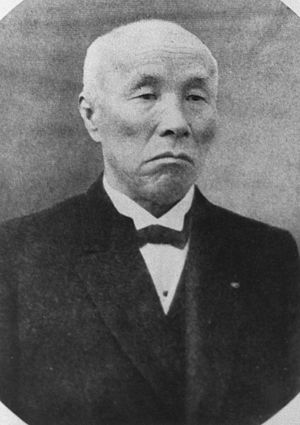
De 21 krav / De 21 punkter fremsættes
Okuma Shigenobu.
De 21 krav var en liste med krav, som den japanske regering fremsatte til den kinesiske regeringen for at legitimere Japans landvindinger i Kina under 1. verdenskrigs tidlige fase. Den daværende kinesiske regeringens manglende evne til at stå imod kravene var en stærkt medvirkende årsag til, at Fjerde maj-rørelsen udbrød fire år senere.